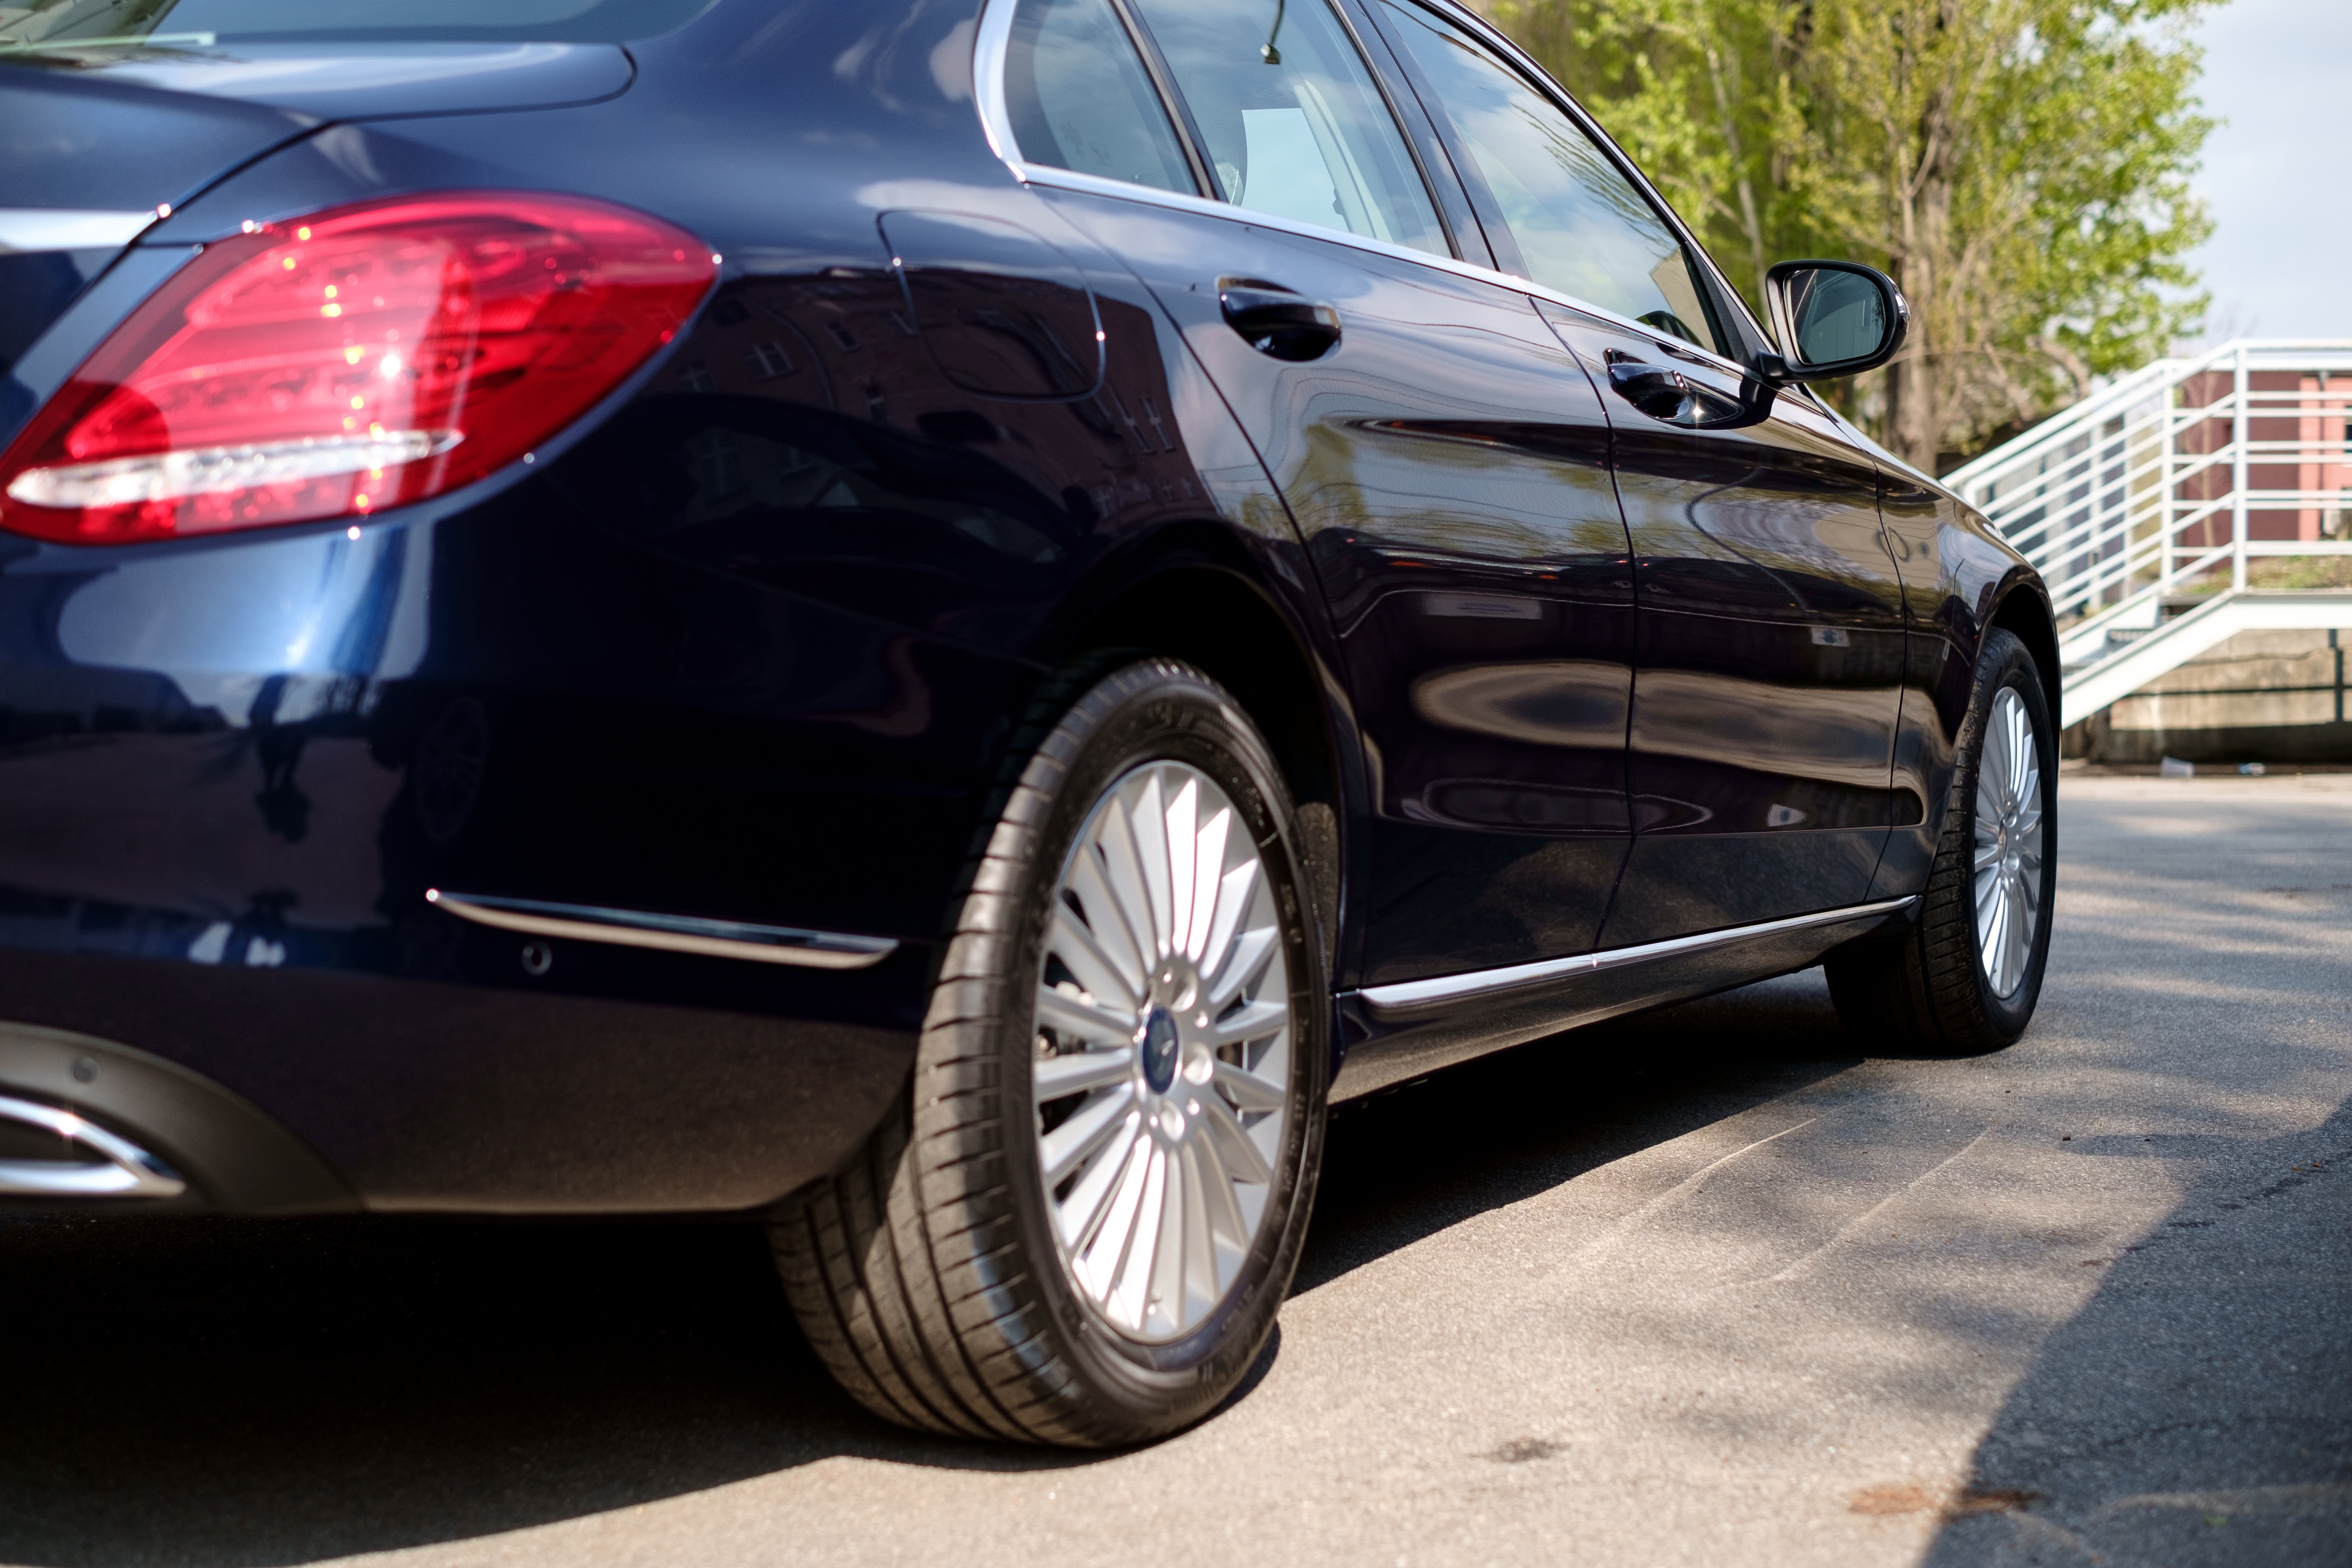
water, technology, road, sport, car, wheel, automobile, transportation, transport, model, vehicle, show, drive, washing, clean, wash, auto, machine, speed, modern, automotive, power, luxury, design, motor, sedan, new, style, mercedes, bmw, cleaning, service, carwash, benz, slk, hygiene, car wash, land vehicle, automobile make, automotive exterior, compact car, luxury vehicle, family car, executive car, mid size car, x3